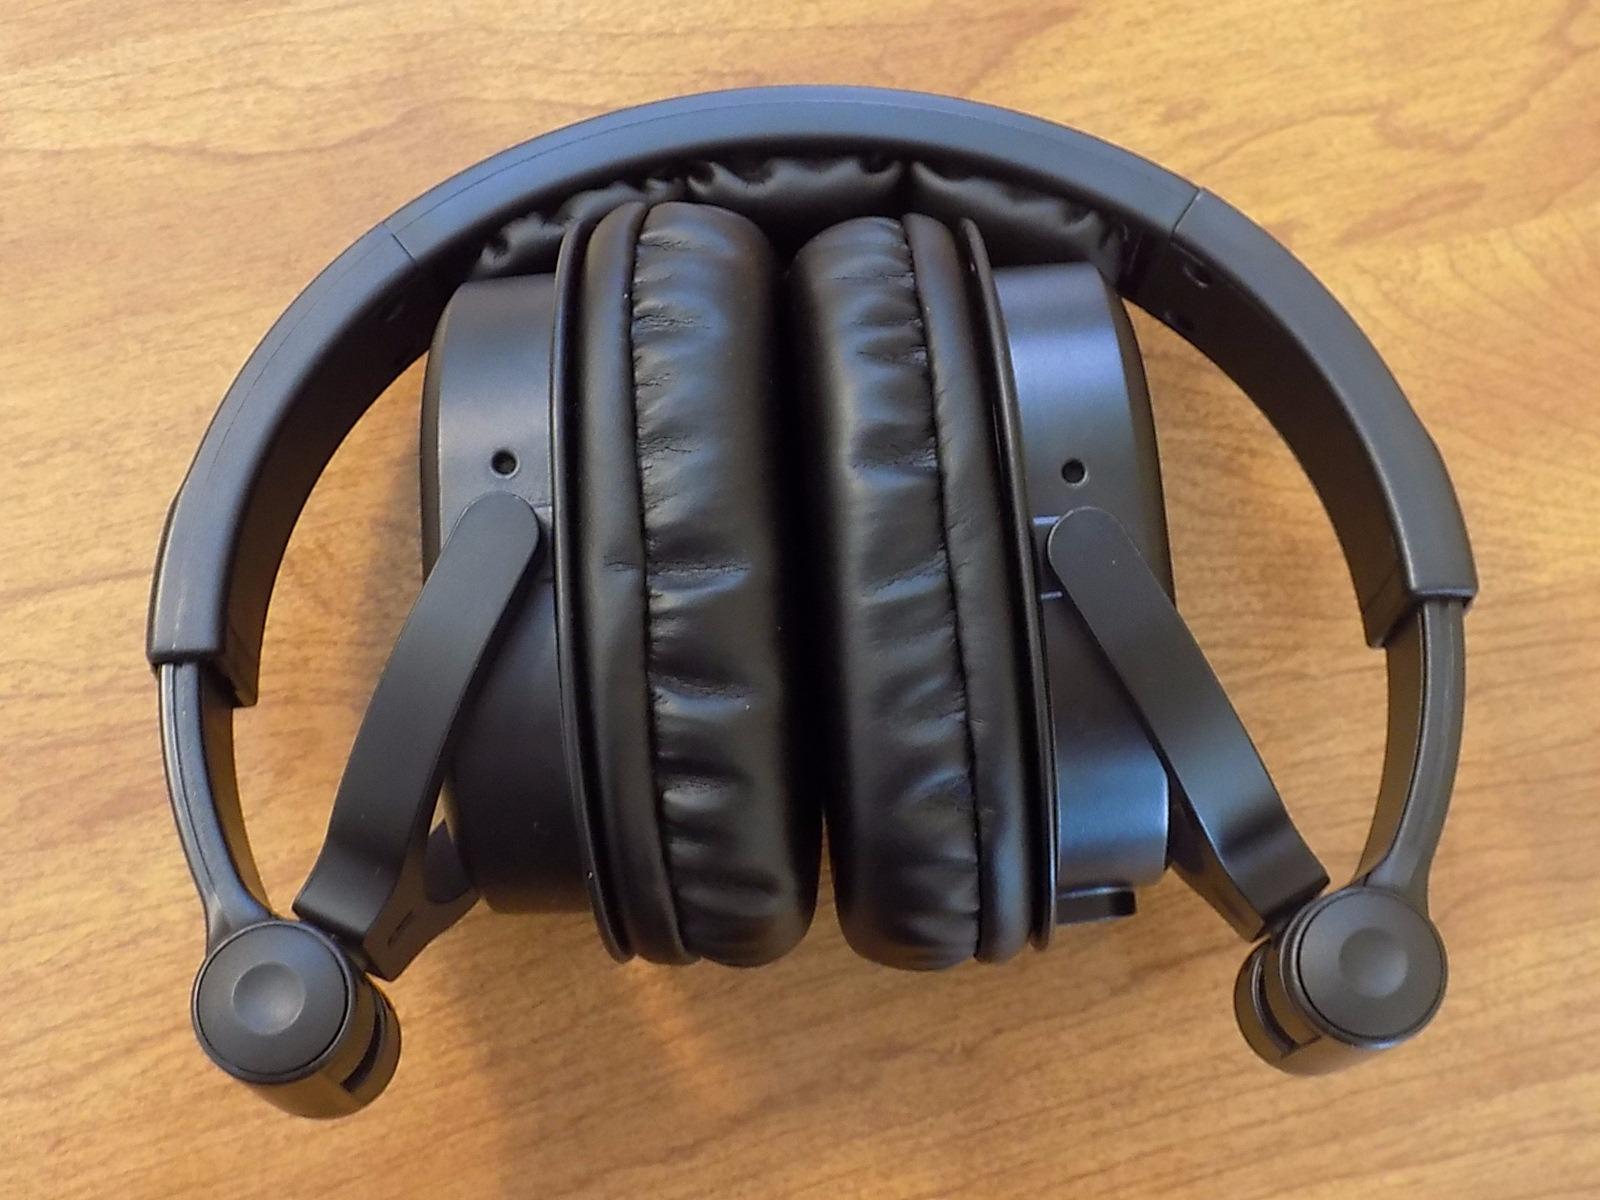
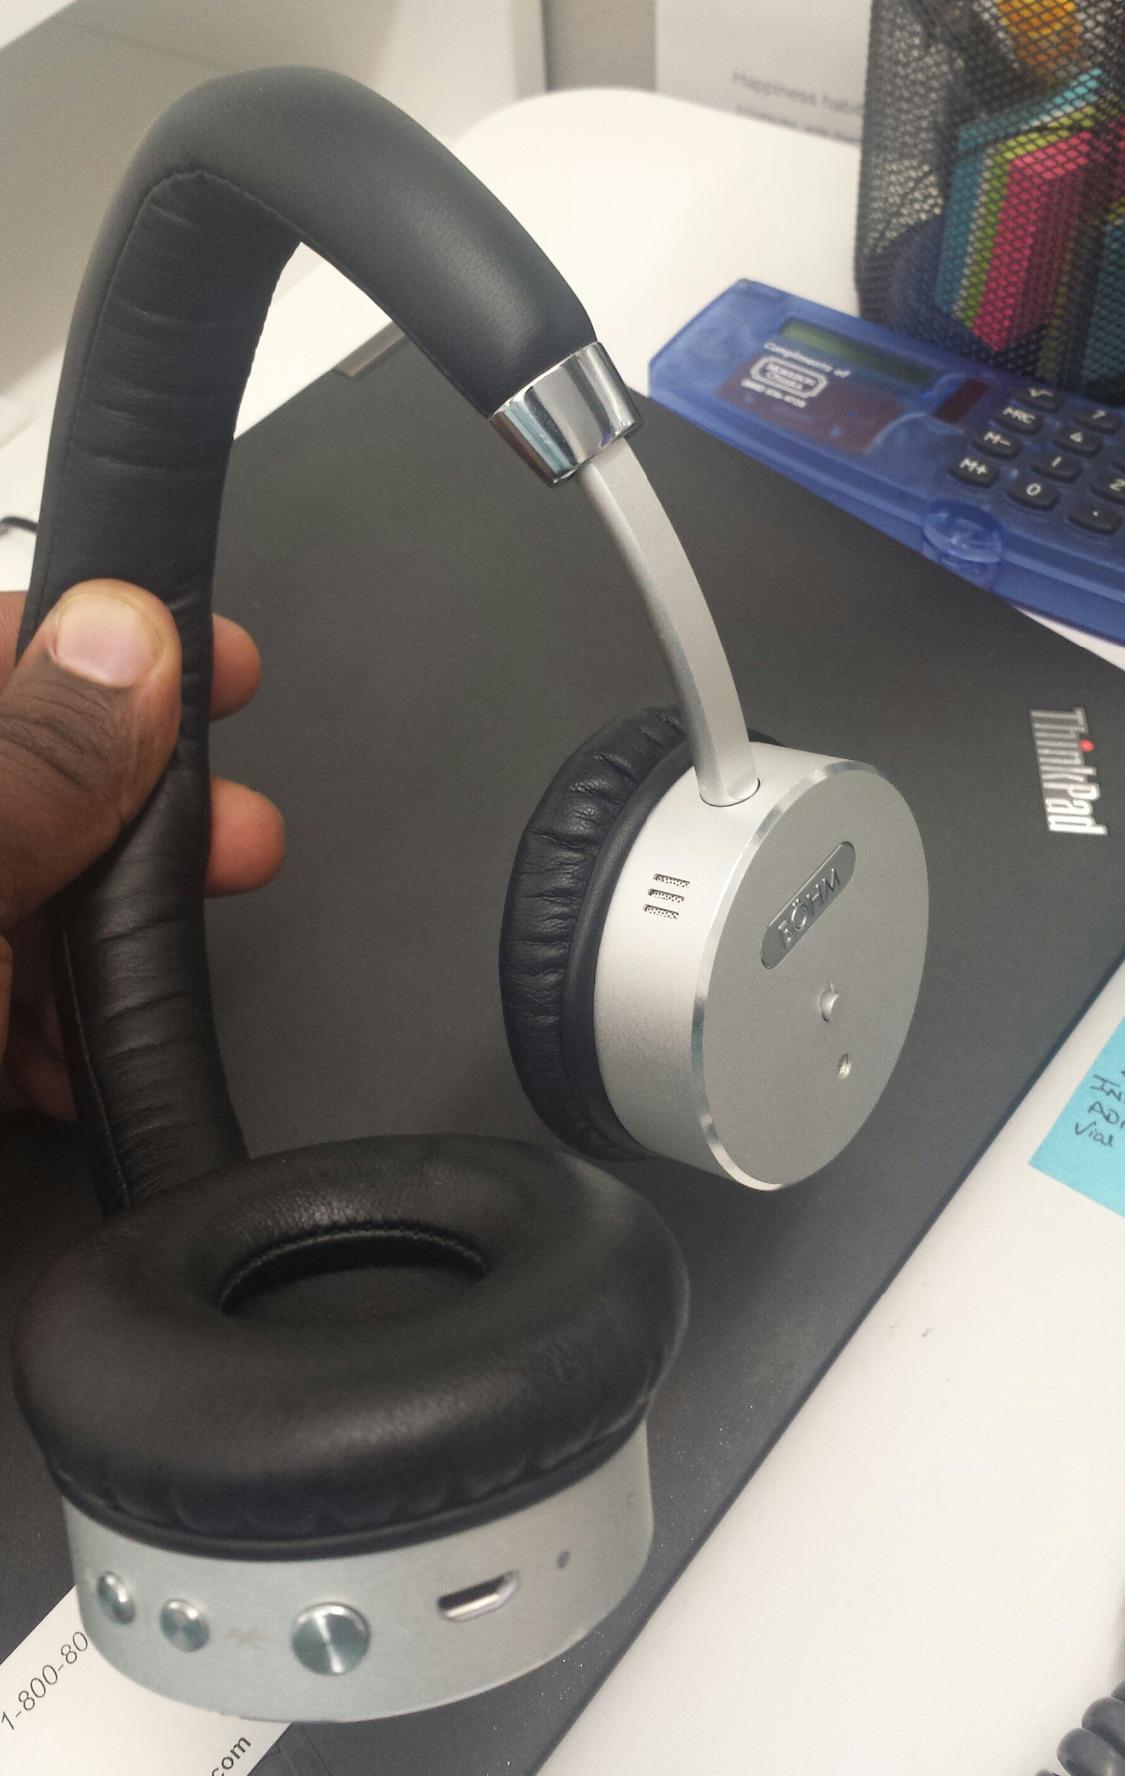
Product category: headphones
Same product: no